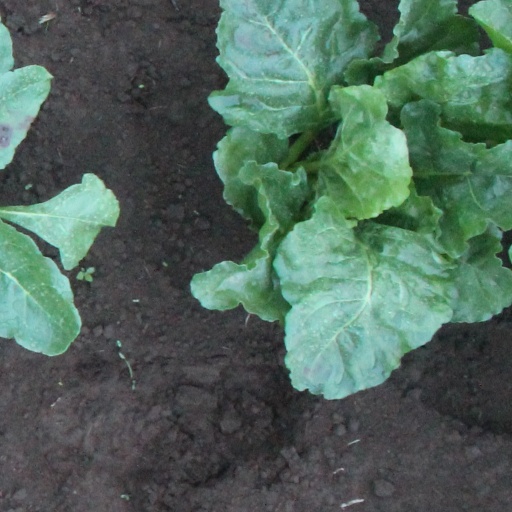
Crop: sugar beet